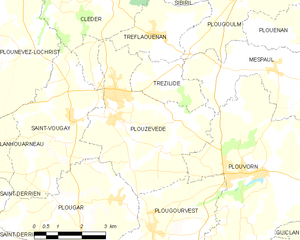
Plouzévédé [pluzevede] est une commune du département du Finistère, dans la région Bretagne, en France.